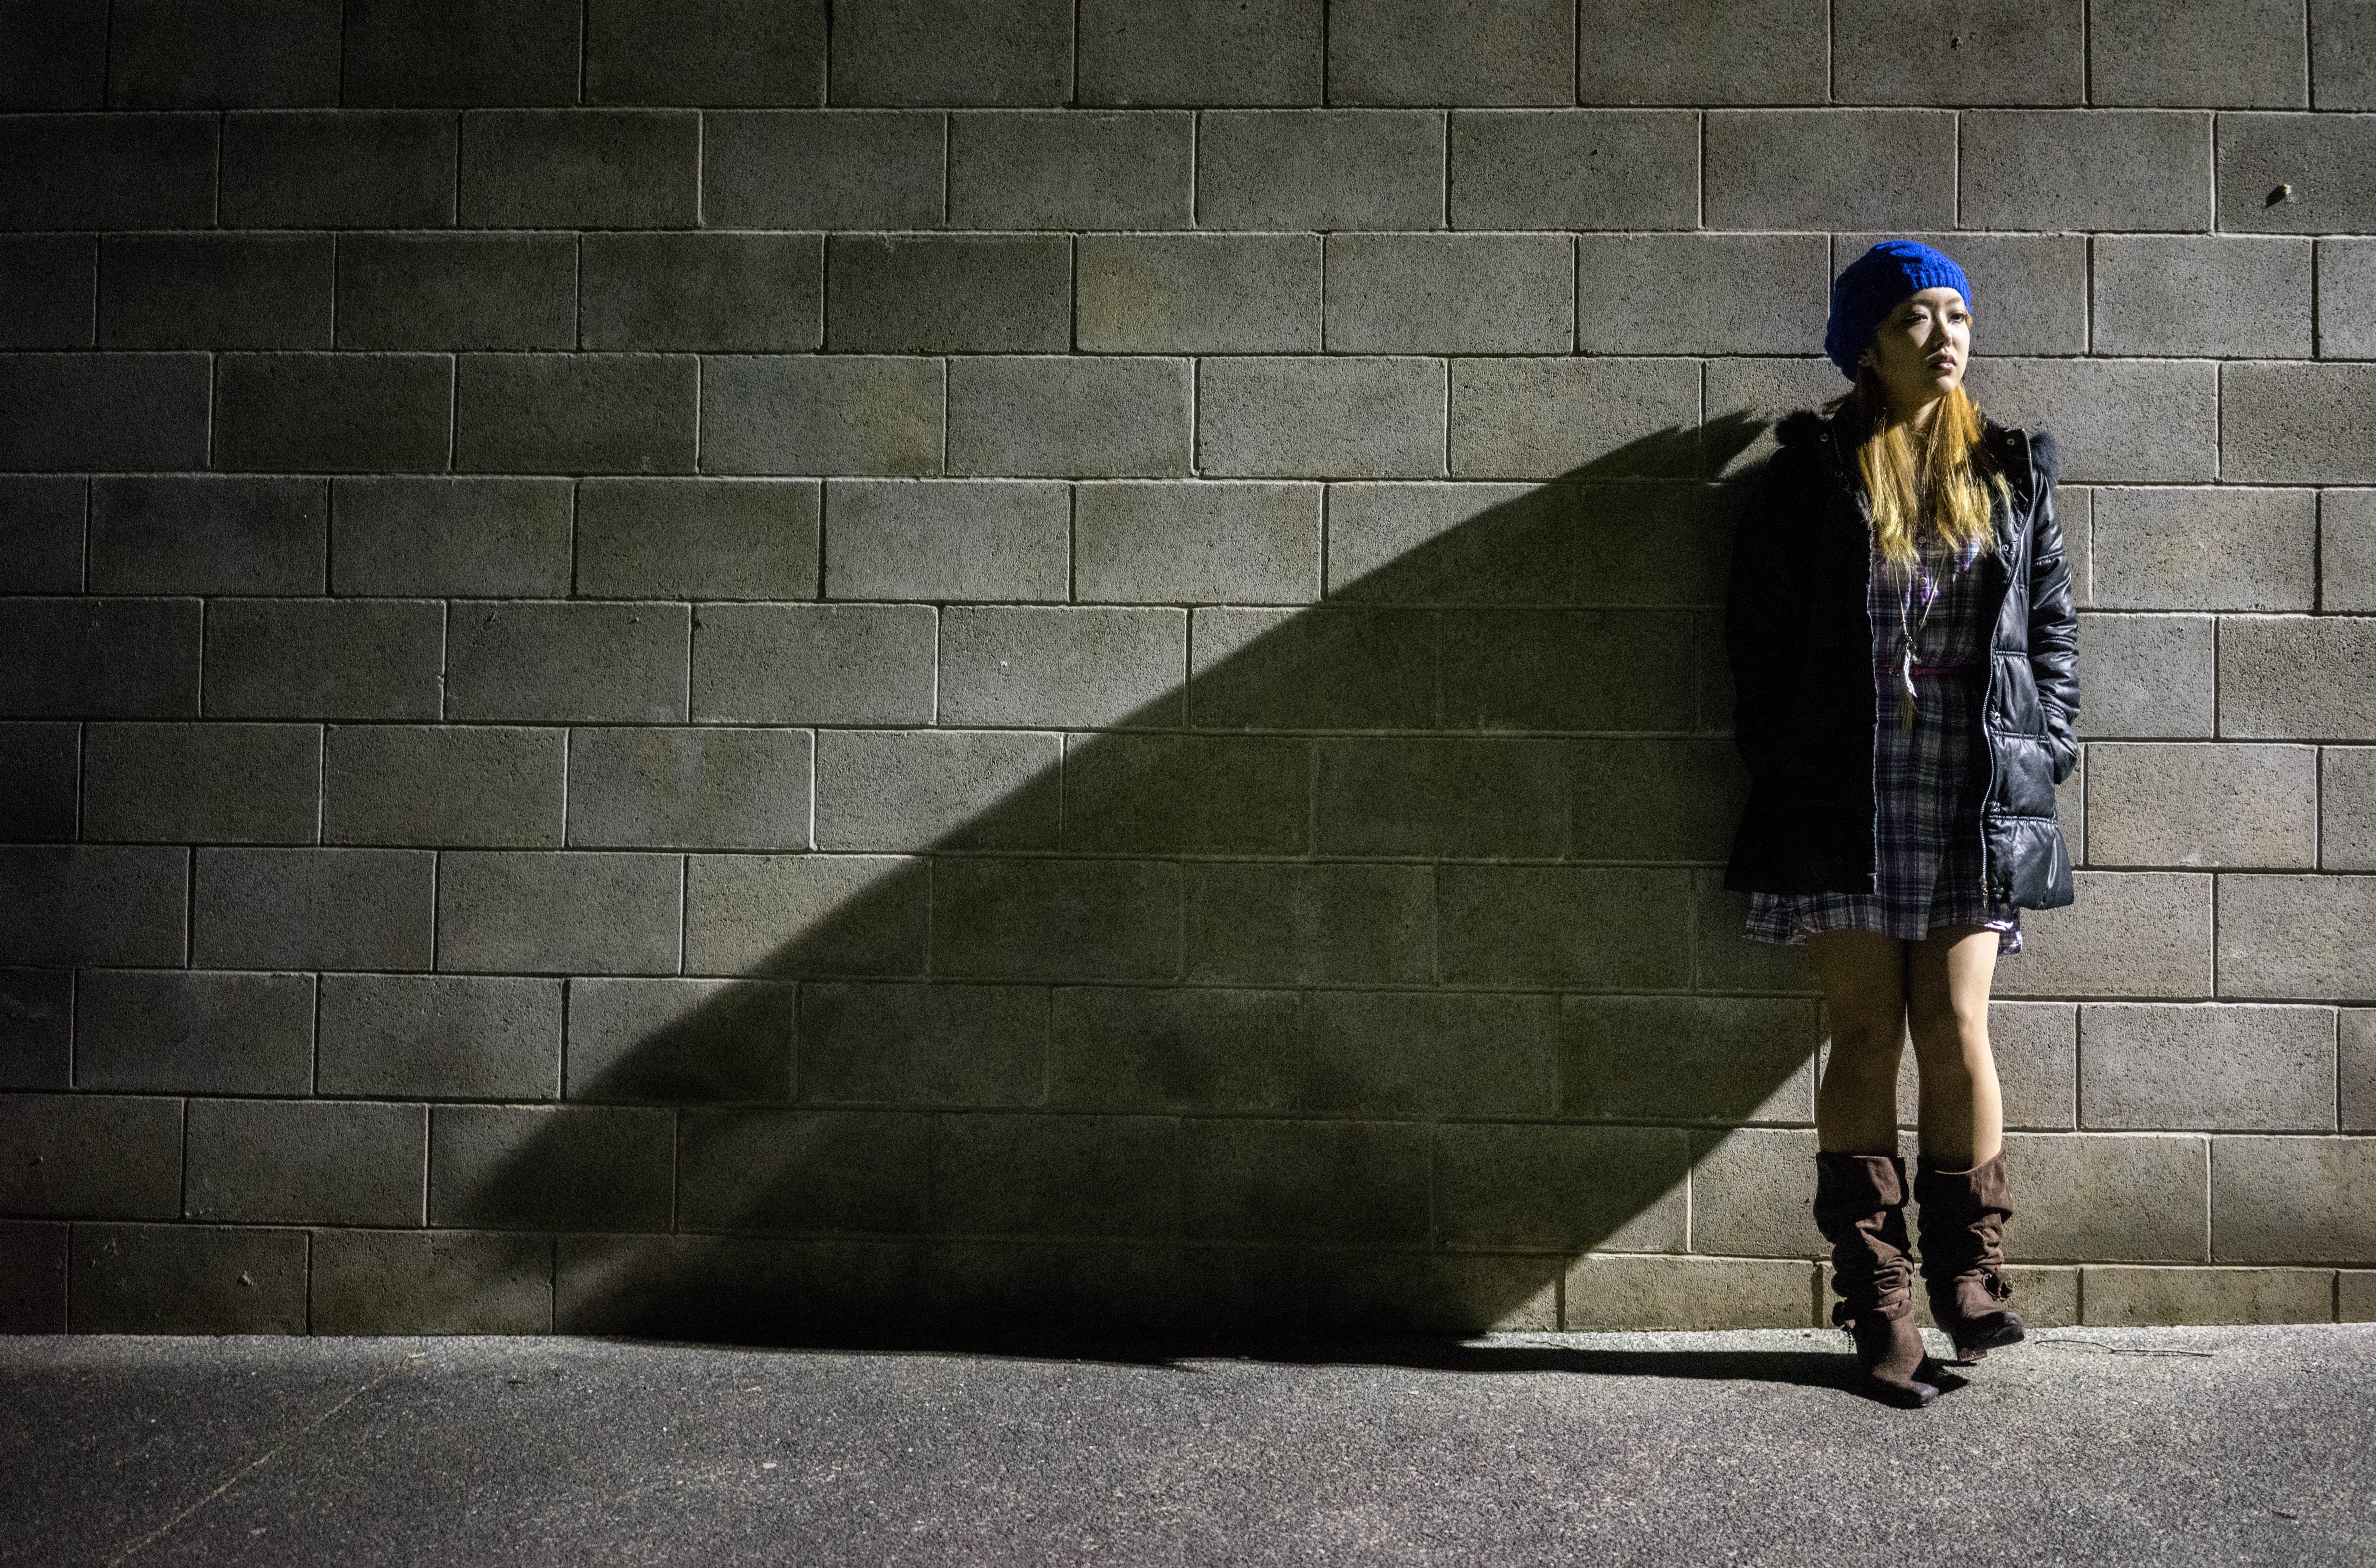
person, people, girl, woman, hair, road, white, street, photography, city, cute, urban, wall, summer, female, asian, portrait, model, young, spring, youth, color, shadow, darkness, fashion, blue, clothing, black, city street, lady, lifestyle, modern, caucasian, outdoors, face, dress, design, happy, cool, sunglasses, footwear, photograph, sexy, style, image, clothes, casual, attractive, adult, glamour, stylish, fashion girl, trendy, photo shoot, urban city, fashion woman, women fashion, urban street, woman fashion, summer fashion, women stylish, spring fashion